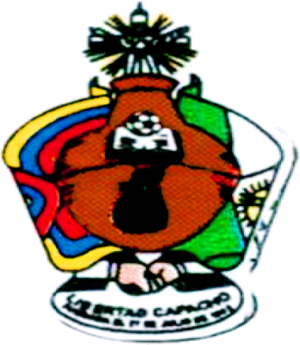
Libertad est l'une des 29 municipalités de l'État de Táchira au Venezuela. Son chef-lieu est Capacho Viejo. En 2011, la population s'élève à 27 547 habitants.